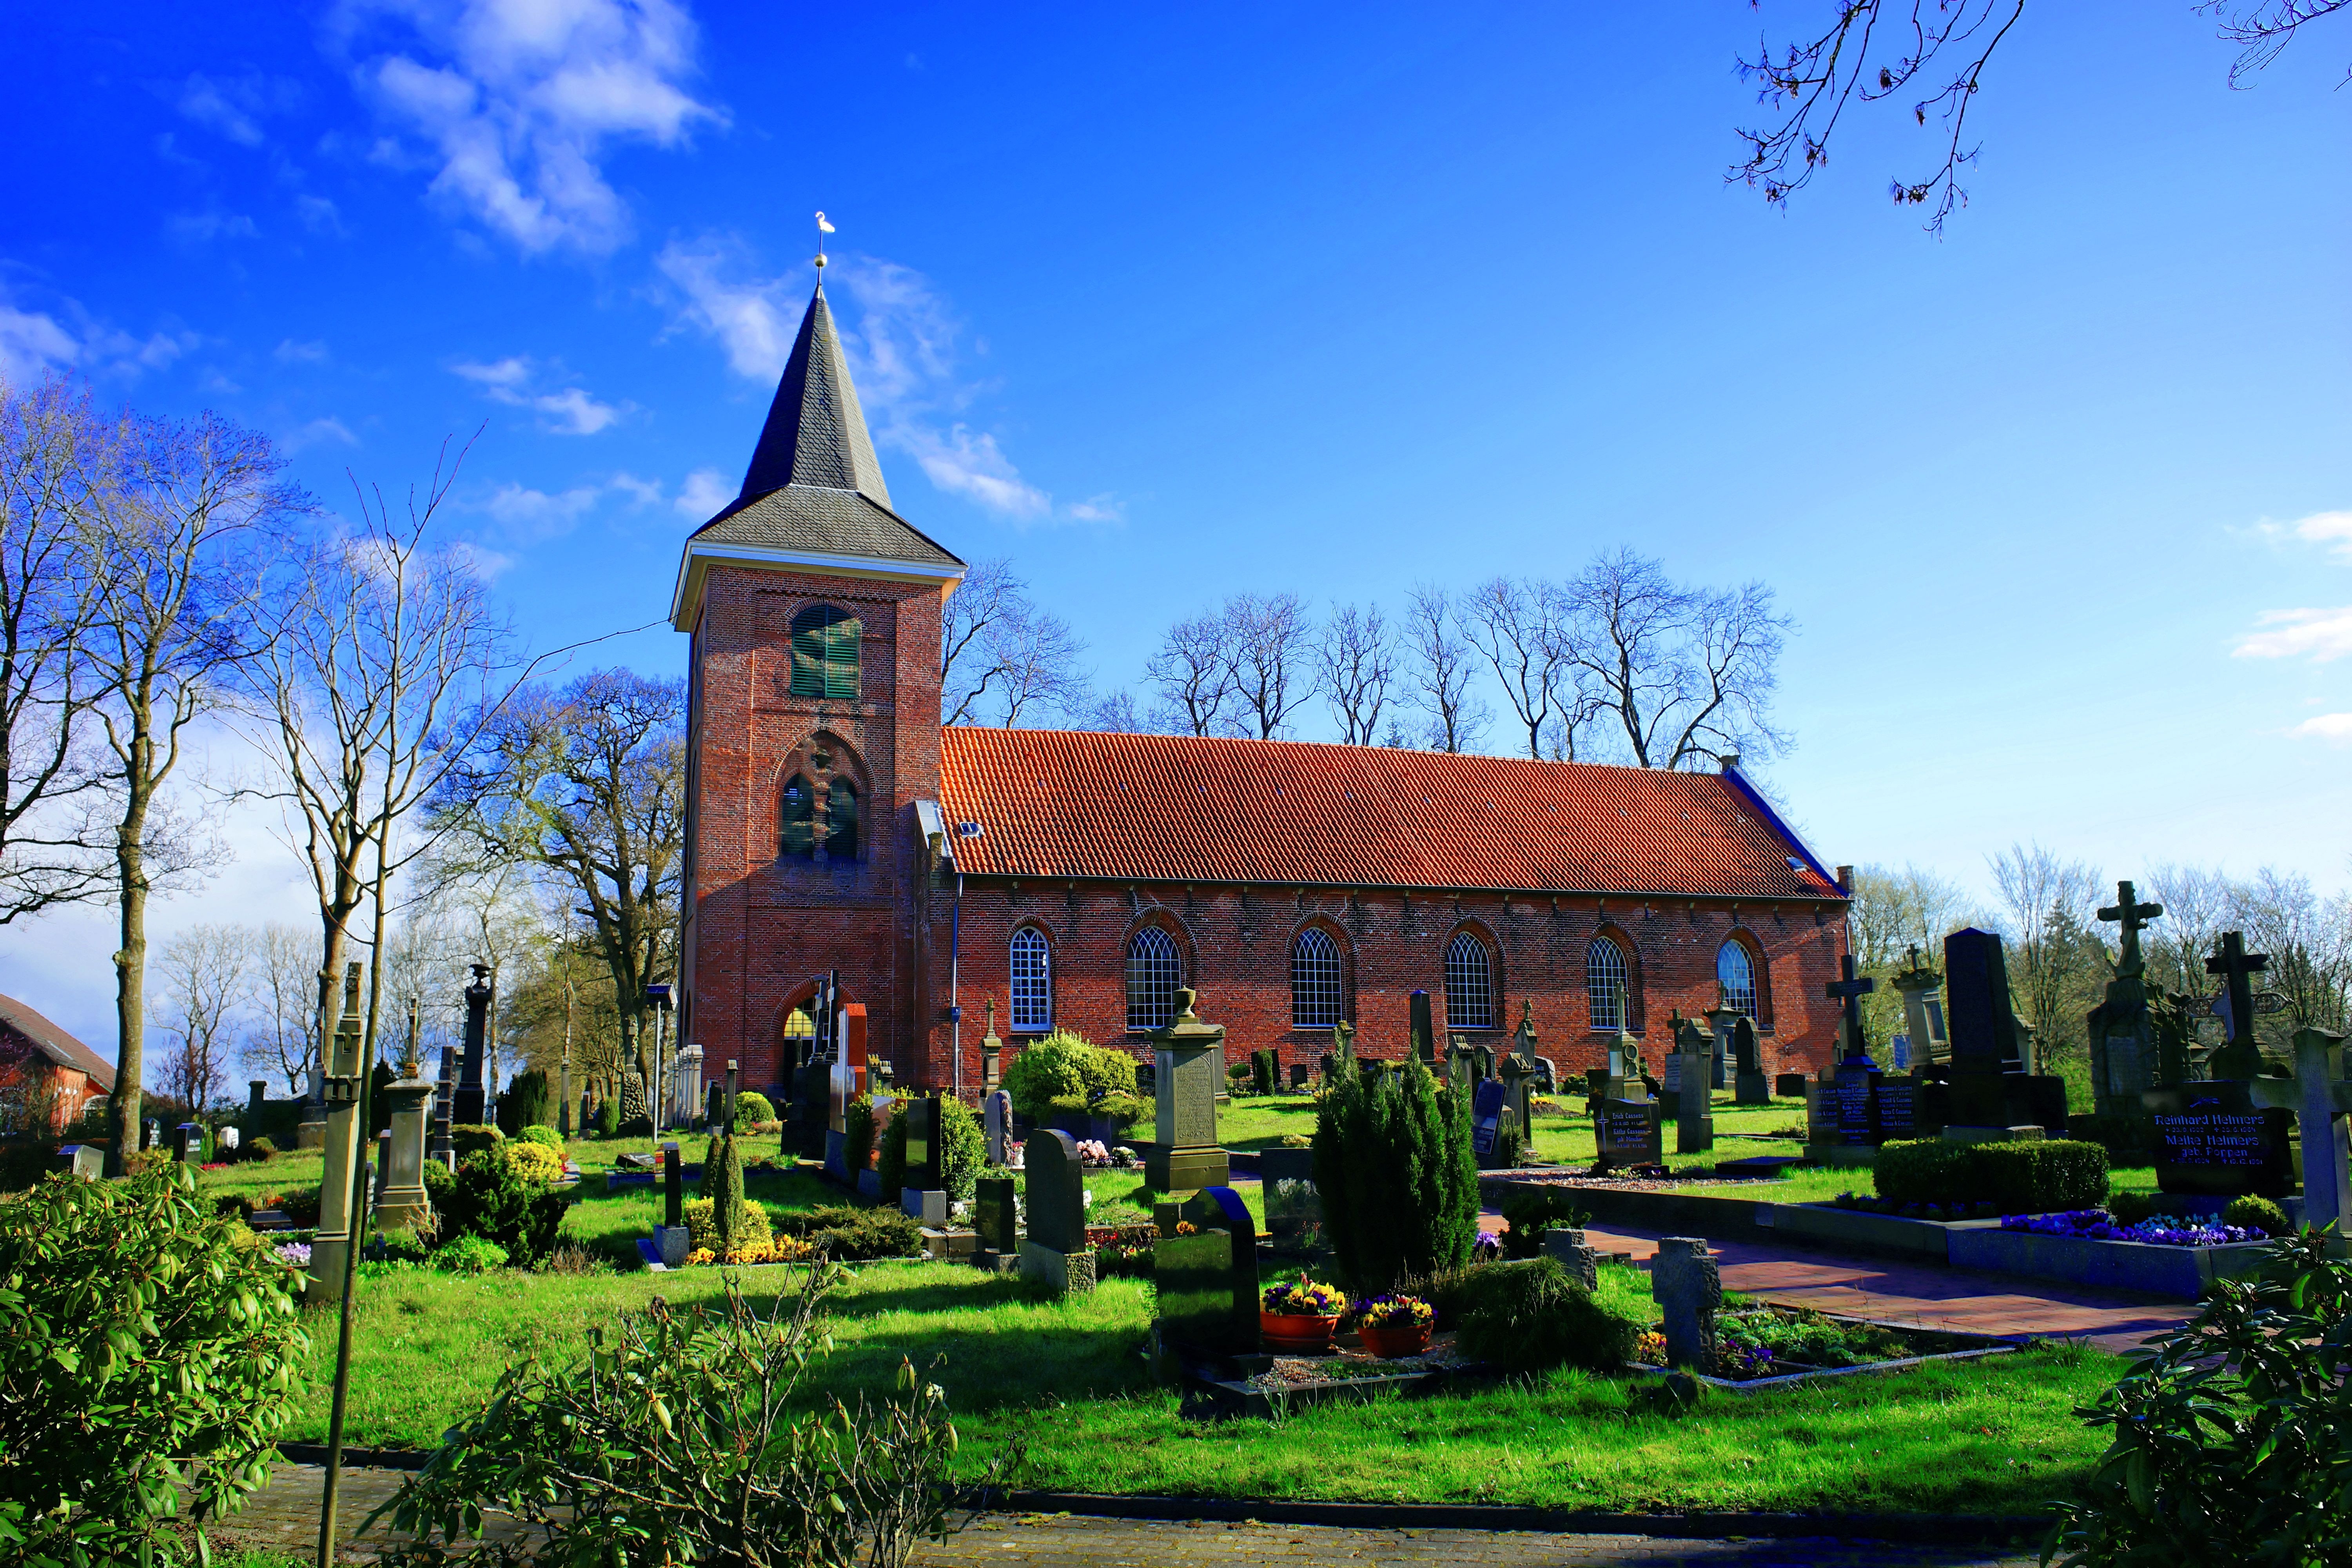
architecture, sky, building, chateau, village, religion, church, chapel, rest, cemetery, christian, gothic, place of worship, faith, steeple, monastery, shrine, christianity, estate, graves, churchyard, mood, historically, crosses, lower saxony, northern germany, clinker, east frisia, grave stones, village church, protestant, stately home, old cemetery